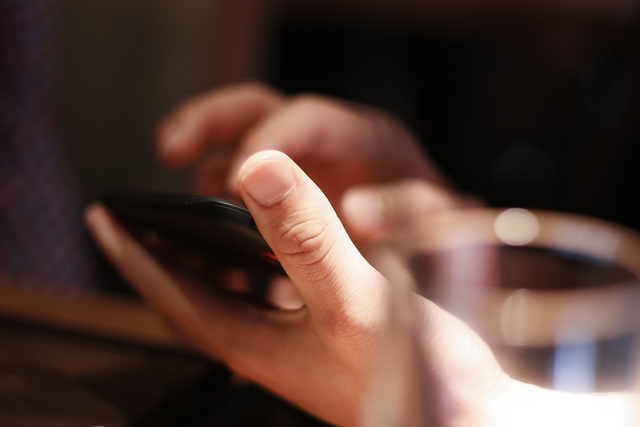
user: Given an image and a question. Answer the question in a short answer. Question: Why is it illegal to do this while driving? Short Answer:
assistant: danger